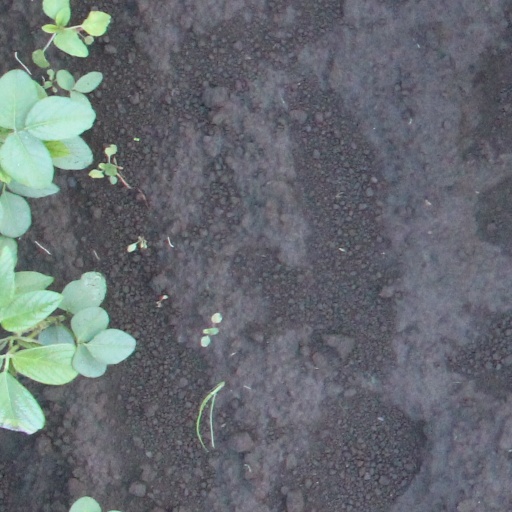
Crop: soybean